WEA Sydney

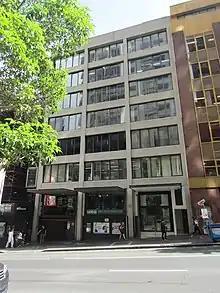
WEA House, Sydney

Most classes are held at WEA House, 72 Bathurst Street, Sydney. It has been WEA Sydney's home since 1971 and remains the Association's major asset and one of its major sources of income. Its location close to Town Hall station and all city bus routes is an important factor in attracting students by day, evening and at weekends. WEA House's facilities for disabled students were enhanced in 2010 with the installation of a small lift for mobility-disadvantaged students at the front entrance. Lonsdale Institute and Barton International College are currently tenants in the building.